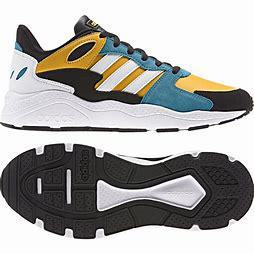
Brand: Adidas
Model: Crazychaos